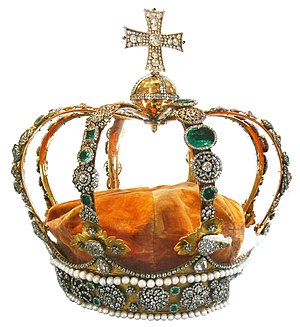
Kongeriget Württemberg / Historie
Württembergs kongekrone
Kongeriget Württemberg eksisterede, fra det blev opgraderet til kongerige fra kurfyrstendømme i 1806 til afskaffelsen af monarkiet i Tyskland i 1918. 1495-1803 havde Württemberg været et hertugdømme. Kongerigets områder ligger nu i den tyske delstat Baden-Württemberg.